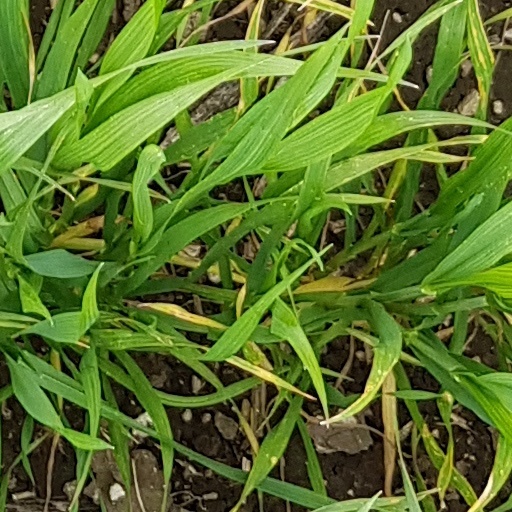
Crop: wheat